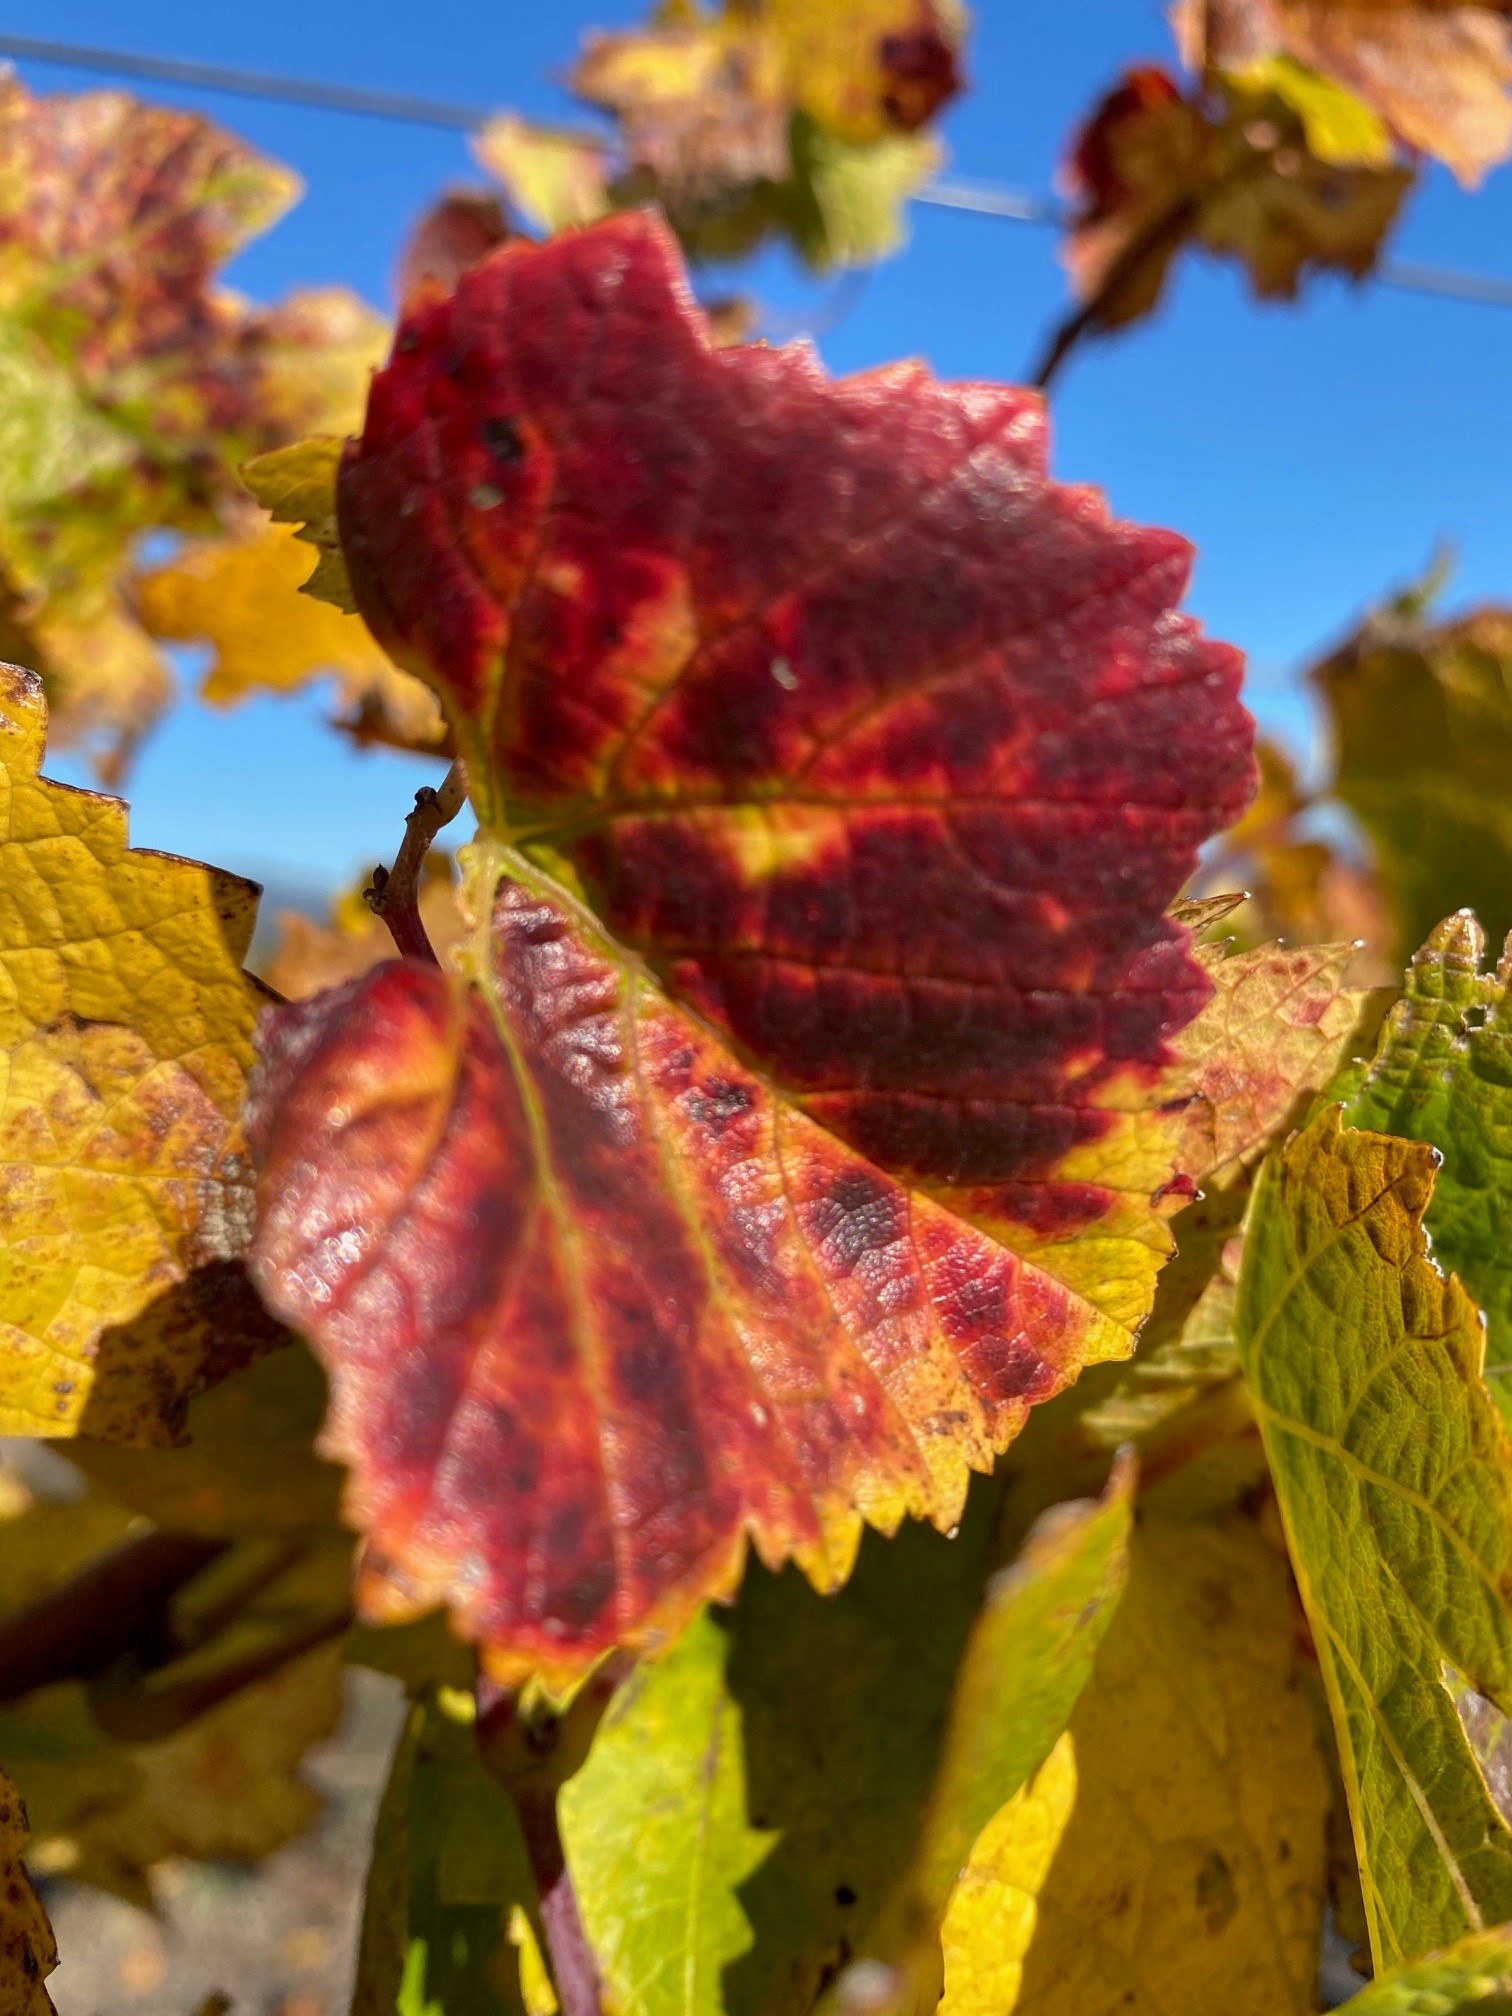
Label: Leafroll 3